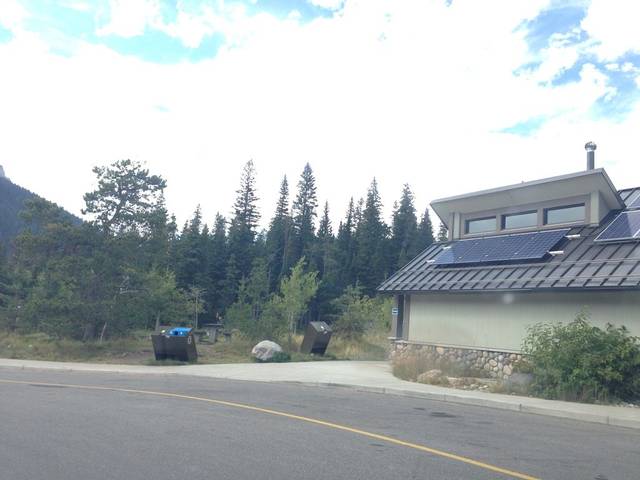
Region: Canada
Coordinates: 49.131, -114.026